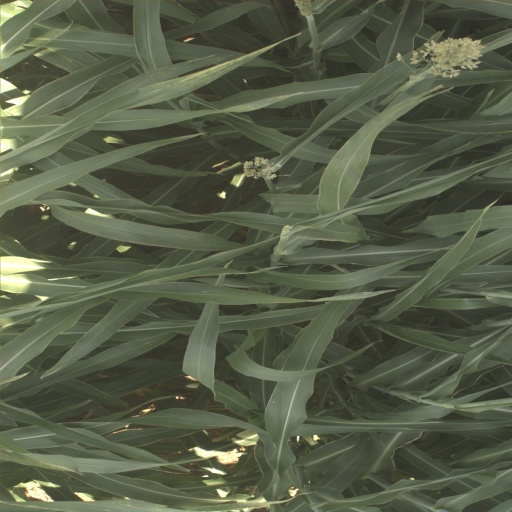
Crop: sorghum